Little Channel Range Lights

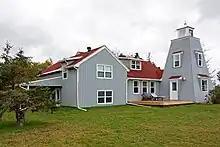
Little Channel Lighthouse in 2015; the rear light attached to a dwelling

The Little Channel Range Lights were a set of range lights on Prince Edward Island, Canada. They were built in 1873, and deactivated in 1969; only the rear tower has survived.